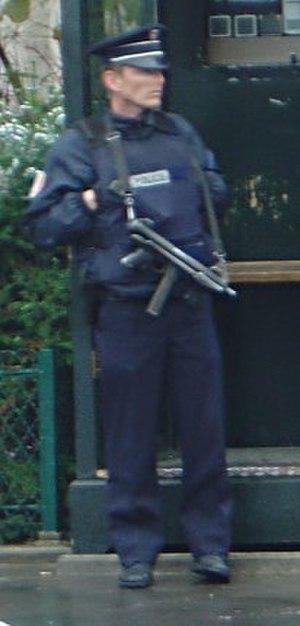
Forces de la Police nationale devant le Grand Palais à Paris, France